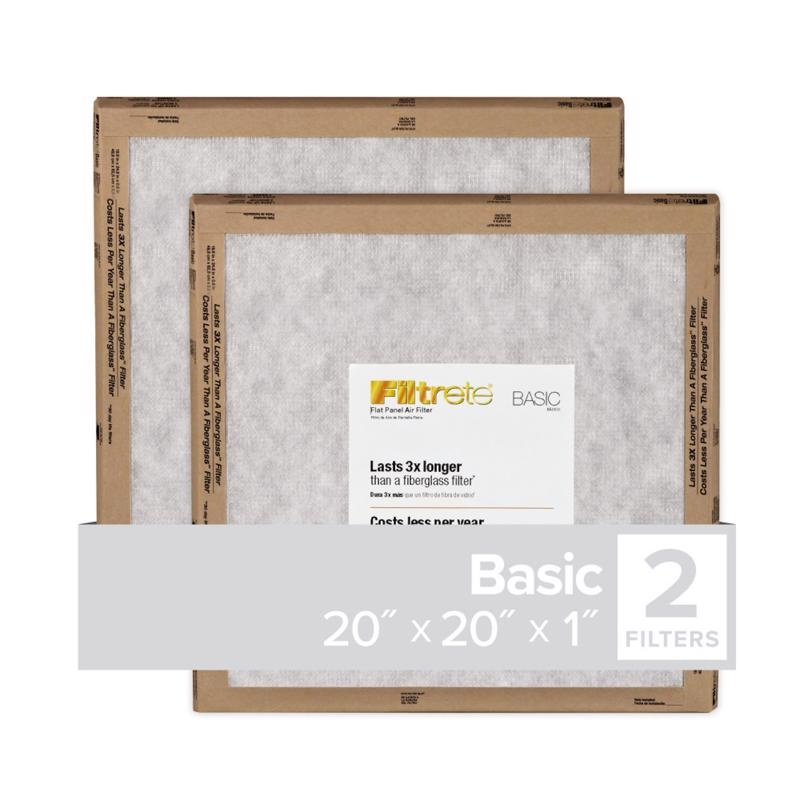
FLTR FLT PNL 20X20X1"2PK
Brand: 3M COMPANY
Brand Name: Filtrete Depth: 1 Electrostatic: No Filter Class: Filter Frame Material: Fiberglass Filter Material: Synthetic Filters Bacteria: Yes Filters Pollen: Yes Filters Smoke: Yes Filters Viruses: Yes High Efficiency: Metal Mesh Support: Number in Package: 2 Pleated: No Product Type: Flat Panel Filter Sub Brand: Trimmable: Width: 20 Filters Dust/Lint: Yes Filters Mold Spores: Yes Height: 20 MERV Rating: 2 Actual Size: 19-5/8 x 19-5/8 x 3/4 Air Filter Size: 20x20x1 Filter Life: 3 months
Category: Home & Garden > Household Appliance Accessories > Air Purifier Accessories > Air Purifier Filters